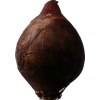
Label: red_onion